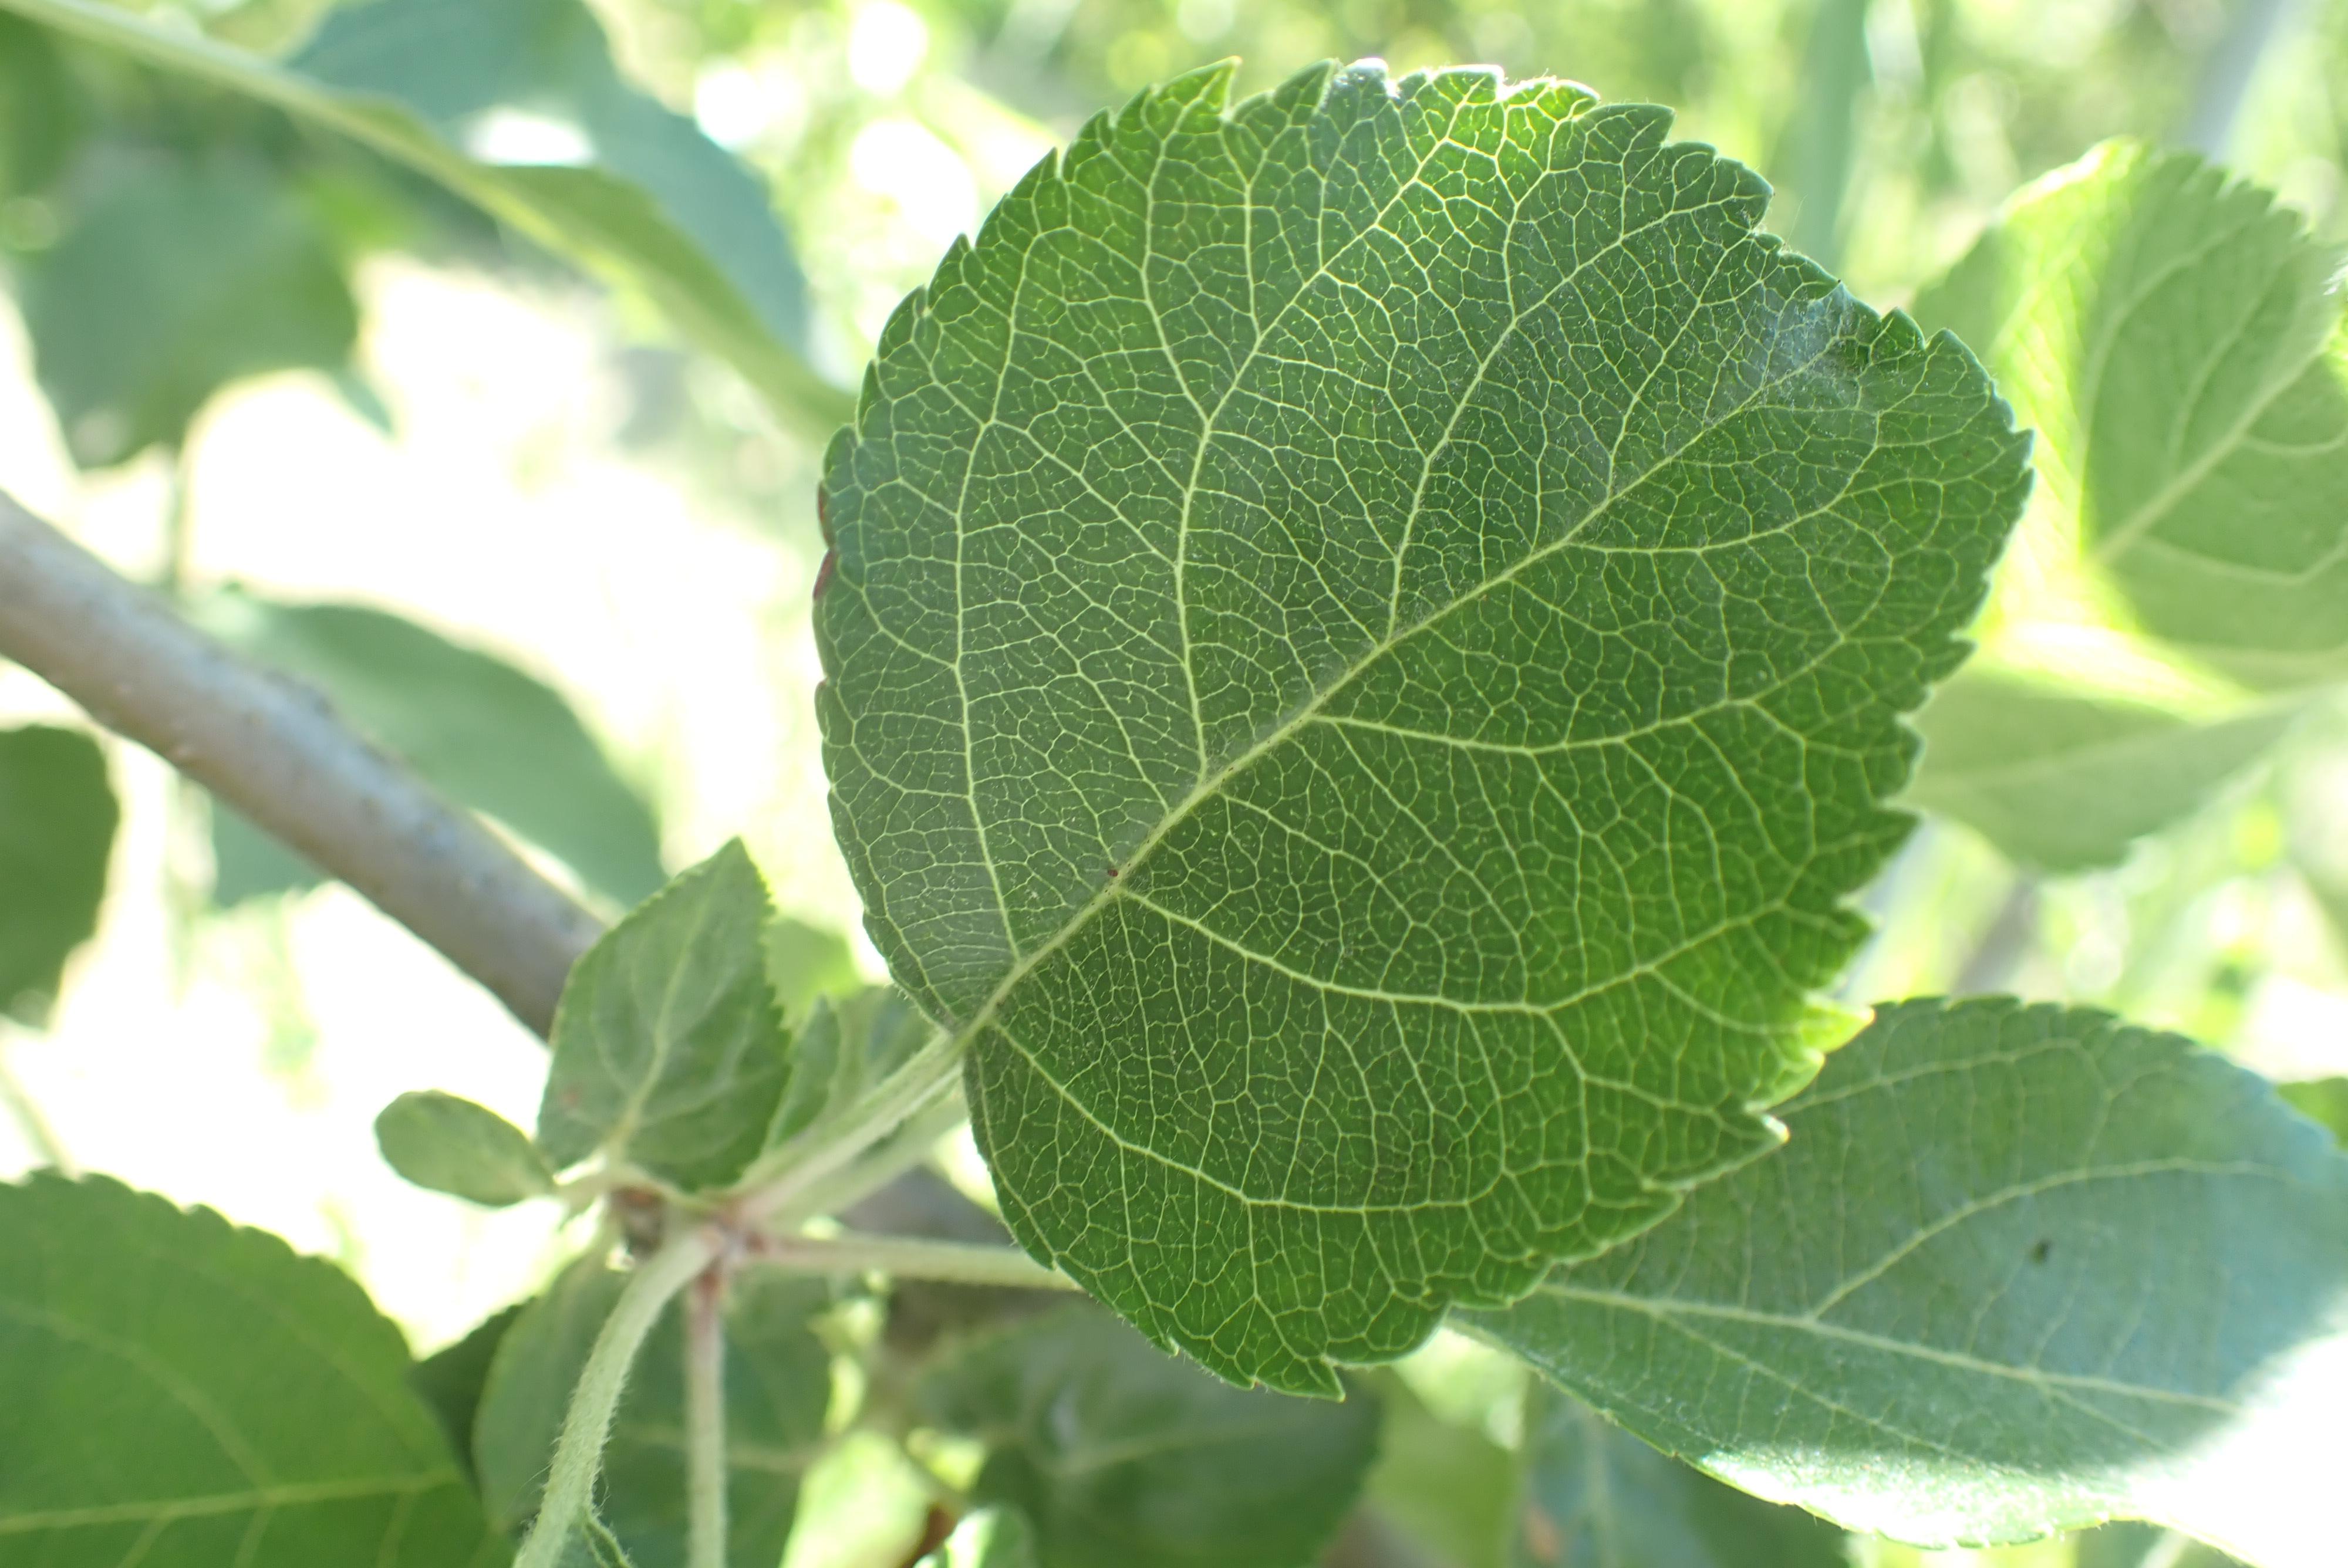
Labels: healthy